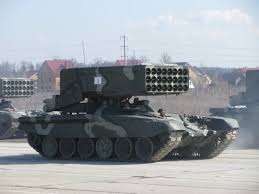
Label: TOS-1